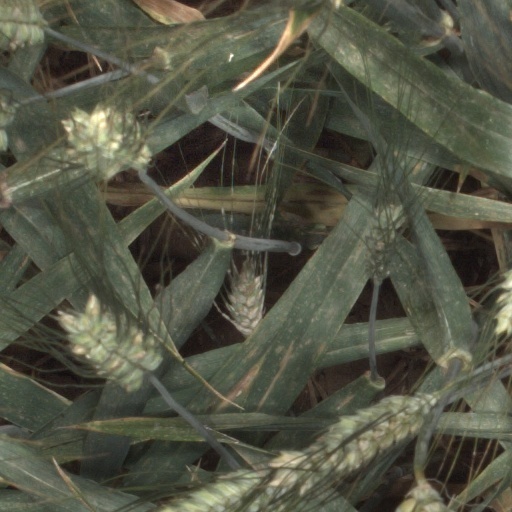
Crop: wheat